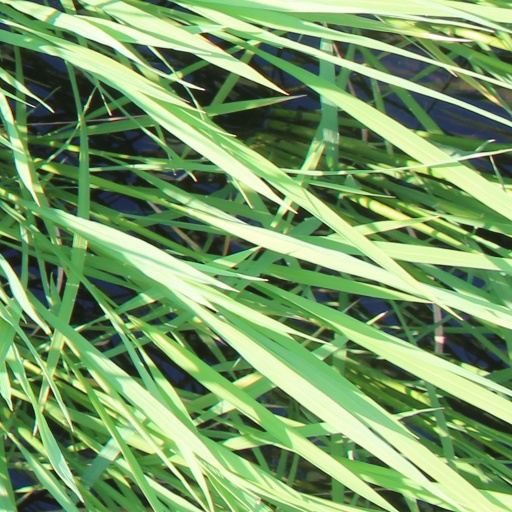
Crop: rice